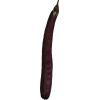
Label: eggplant_long